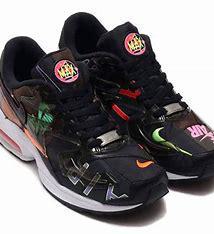
Brand: Nike
Model: Air MAX2 Light